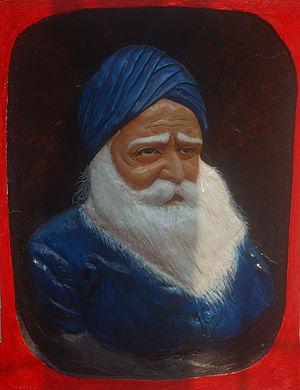
L’incident du Komagata Maru a impliqué le bateau japonais Komagata Maru, parti de Hong Kong pour rejoindre Vancouver au Canada en 1914, en passant par Shanghai puis Yokohama et transportant 376 passagers originaires de la province du Punjab.